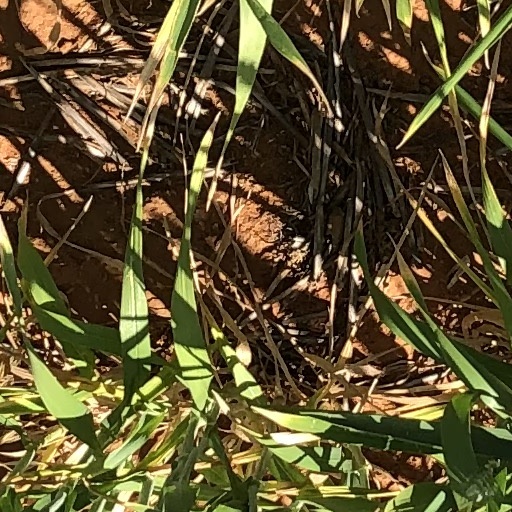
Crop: wheat